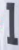
Number: 1